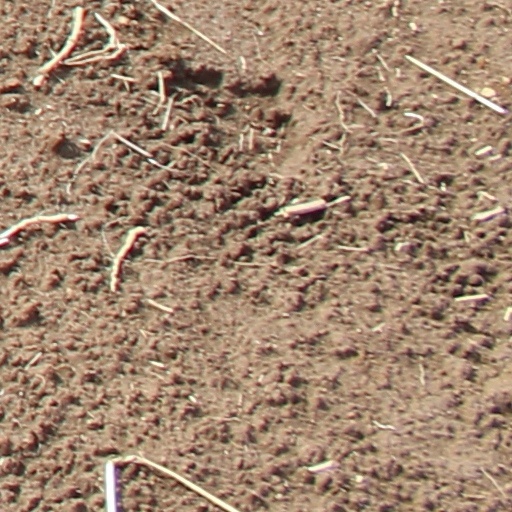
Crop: wheat